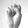
ASL letter: S